Soviet Union in World War II

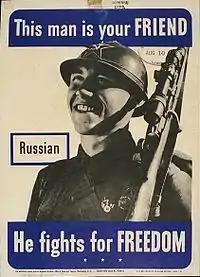
U.S. government poster showing a friendly Red Army soldier, 1942

In the first three weeks of the invasion, as the Soviet Union tried to defend itself against large German advances, it suffered 750,000 casualties, and lost 10,000 tanks and 4,000 aircraft. In July 1941, Stalin completely reorganized the Soviet military, placing himself directly in charge of several military organizations. This gave him complete control of his country's entire war effort; more control than any other leader in World War II.